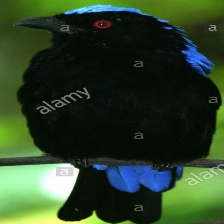
Species: FAIRY BLUEBIRD
Scientific name: IRENA